Blackburn Cotton Exchange Building

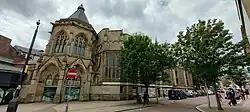
Exterior of the Cotton Exchange

The Cotton Exchange is a grade II listed building in Blackburn, England. It is located on King William Street, opposite the Town Hall.